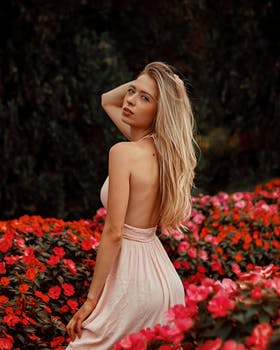
Label: No Watermark